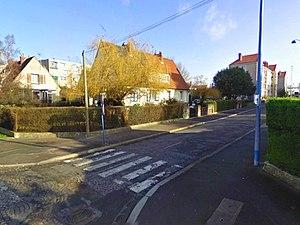
Dugny - différents logements - rue près de l'Av. du Général de Gaulle
Dugny, est une commune française située dans le département de la Seine-Saint-Denis, en région Île-de-France. Ses habitants sont appelés les Dugnysiens et les Dugnysiennes.